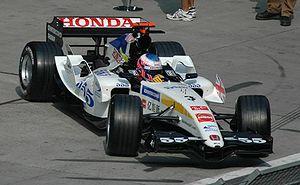
Résultats du Grand Prix de Chine de Formule 1 2005 qui a eu lieu sur le circuit international de Shanghai le 16 octobre.